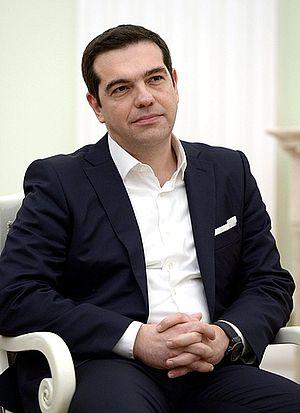
Aléxis Tsípras, né le 28 juillet 1974 à Athènes, est un homme d'État grec. Il est Premier ministre de janvier à août 2015 et de septembre 2015 à juillet 2019.
Ce sommet de l'OTAN se tient à Bruxelles à l'occasion de l'inauguration du nouveau siège de l'OTAN situé sur le site des anciens aérogares de l'aérodrome de Haren, en face du siège construit à la hâte lorsque la France quitte l'organisation militaire intégrée de l'OTAN en 1966.
Le sommet de l'OTAN Bruxelles 2018 est le 26ᵉ sommet de l'OTAN, conférence diplomatique réunissant dans la ville de Bruxelles en Belgique, les 11 et 12 juillet 2018, les chefs d'État et de gouvernement des pays membres de l'Organisation du traité de l'Atlantique nord et des alliés de l'organisation.